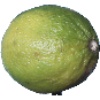
Label: Limes 1